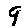
Label: 9